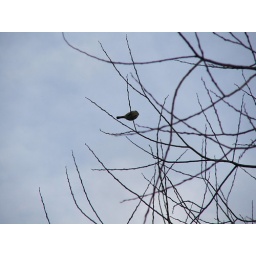
blue tit in tree (parus caeruleus)